Sky position (RA, Dec in degrees): 221.045, 11.812
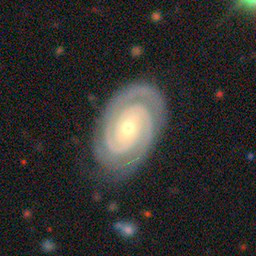
Galaxy morphology: Unbarred Tight Spiral Galaxies